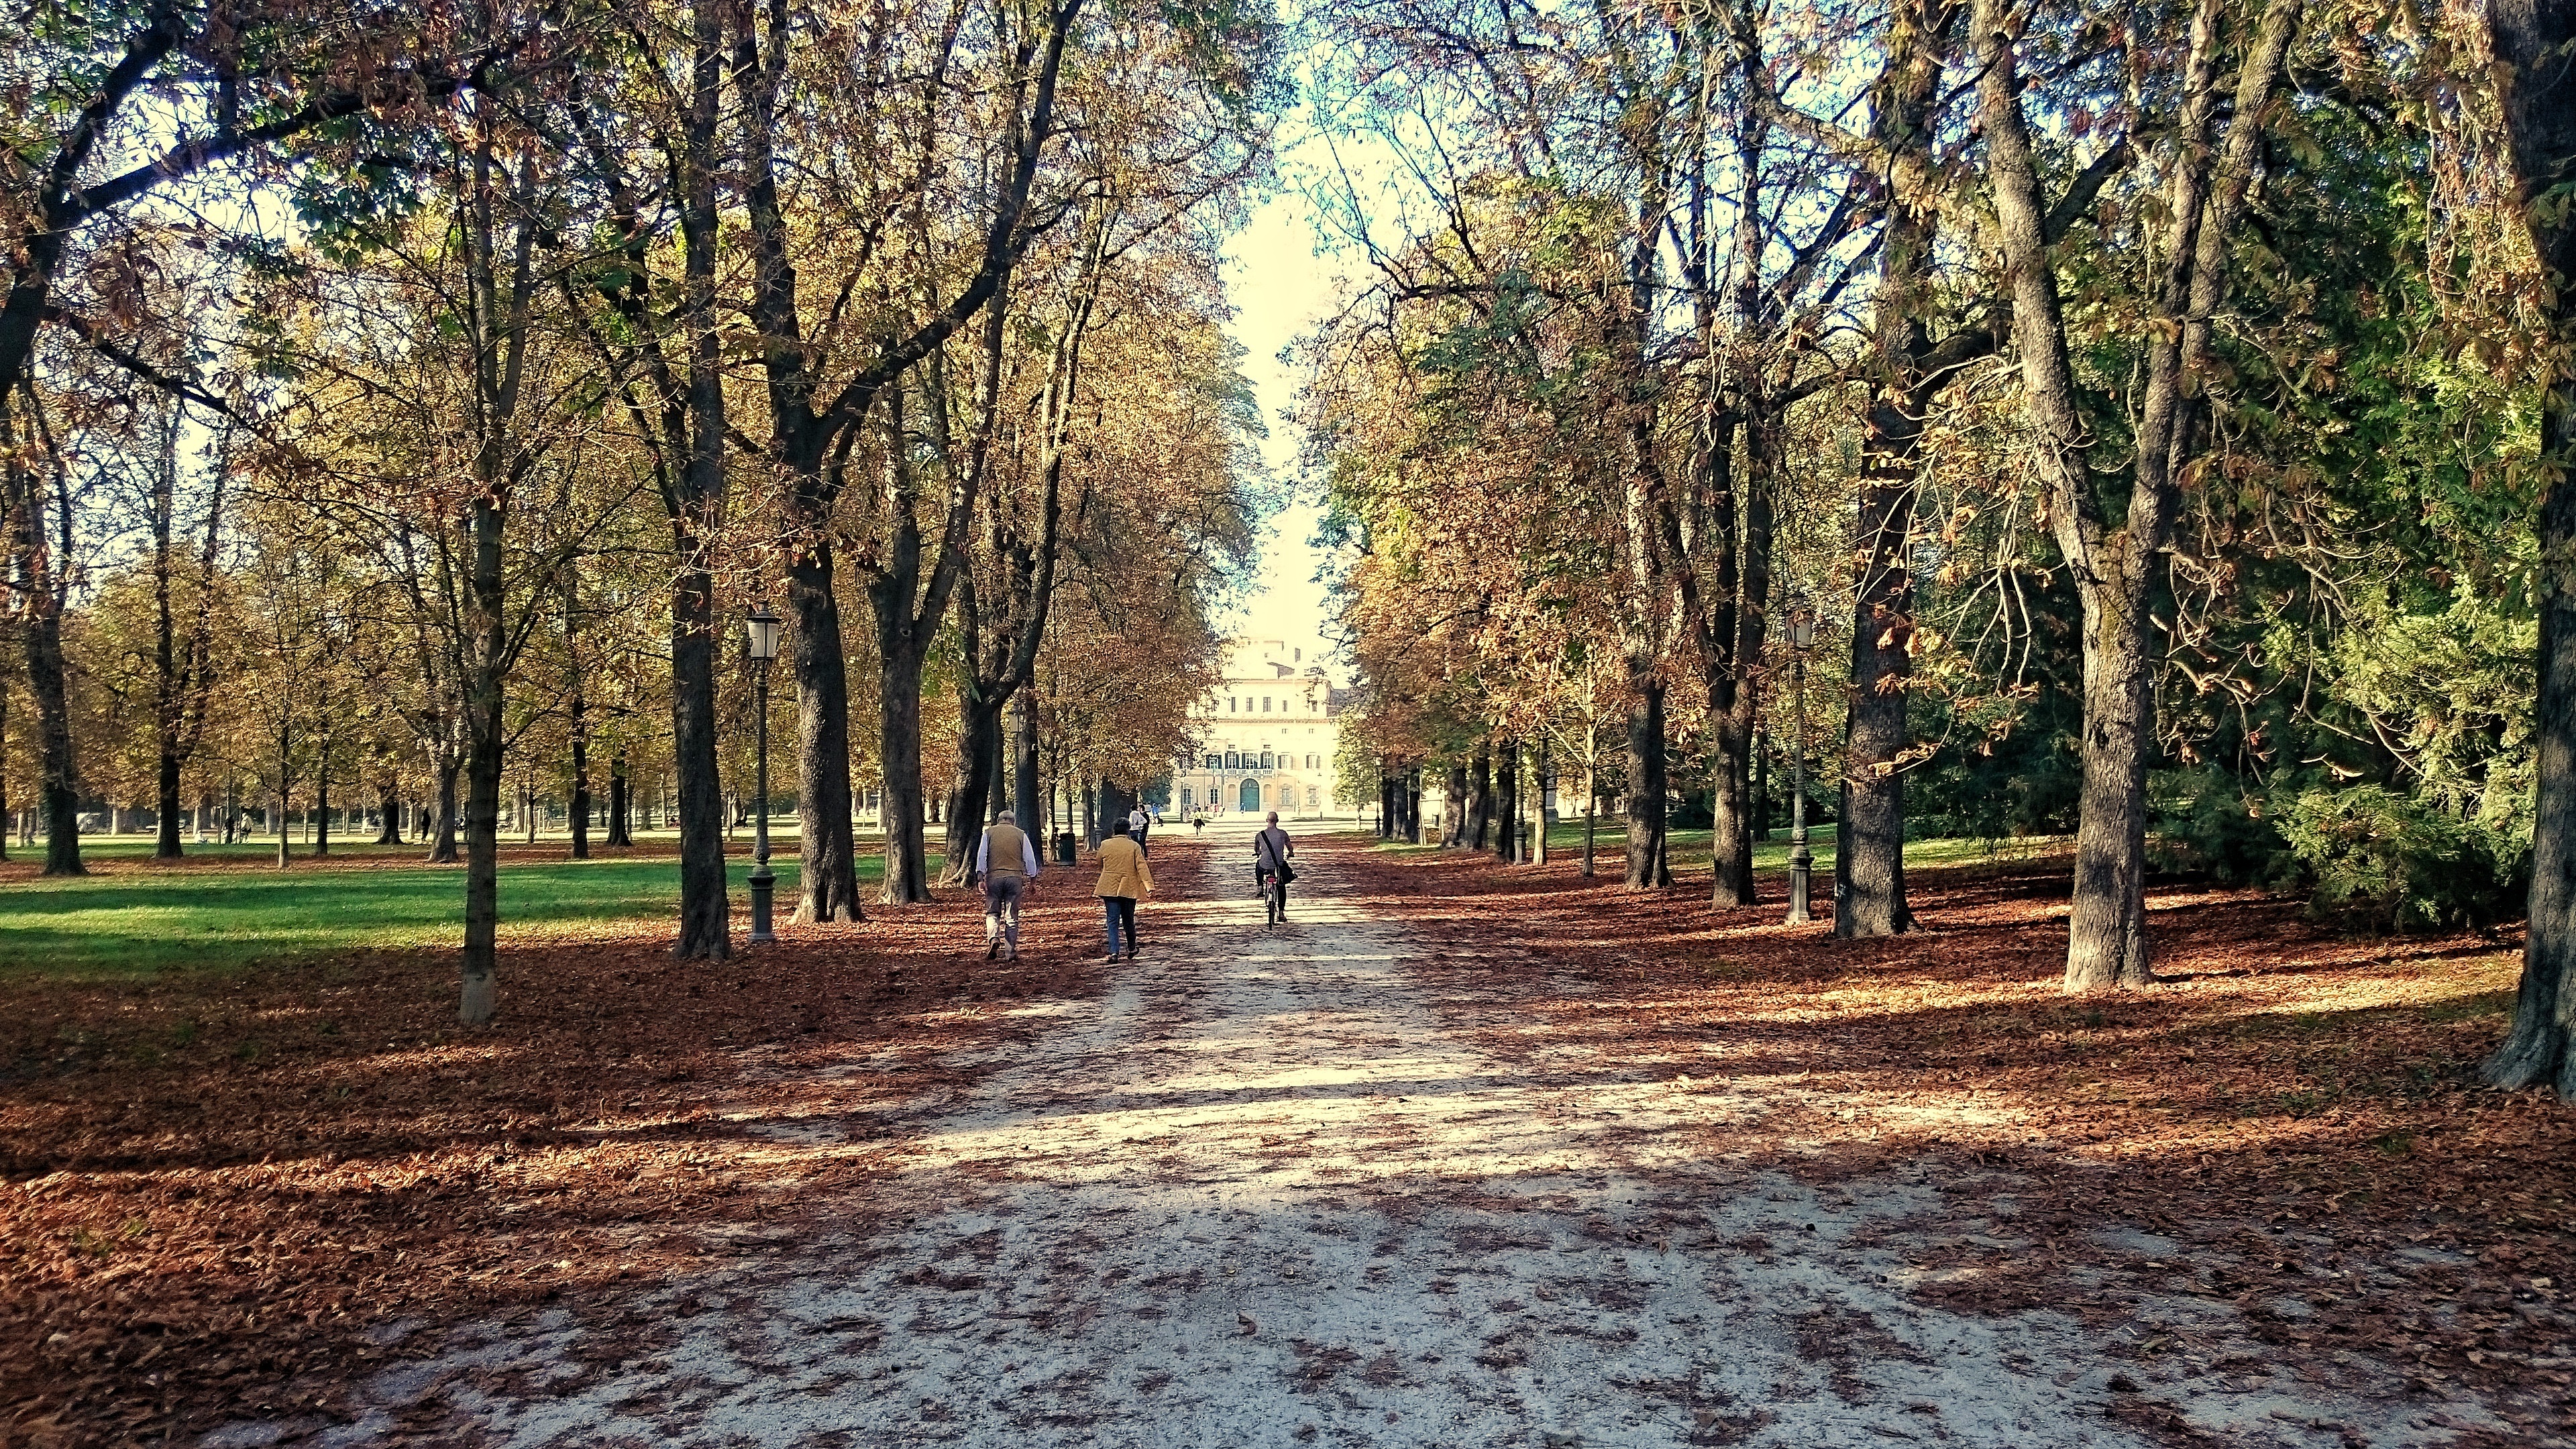
tree, forest, sunlight, leaf, recreation, autumn, park, season, grove, woodland, habitat, outdoor recreation, woody plant